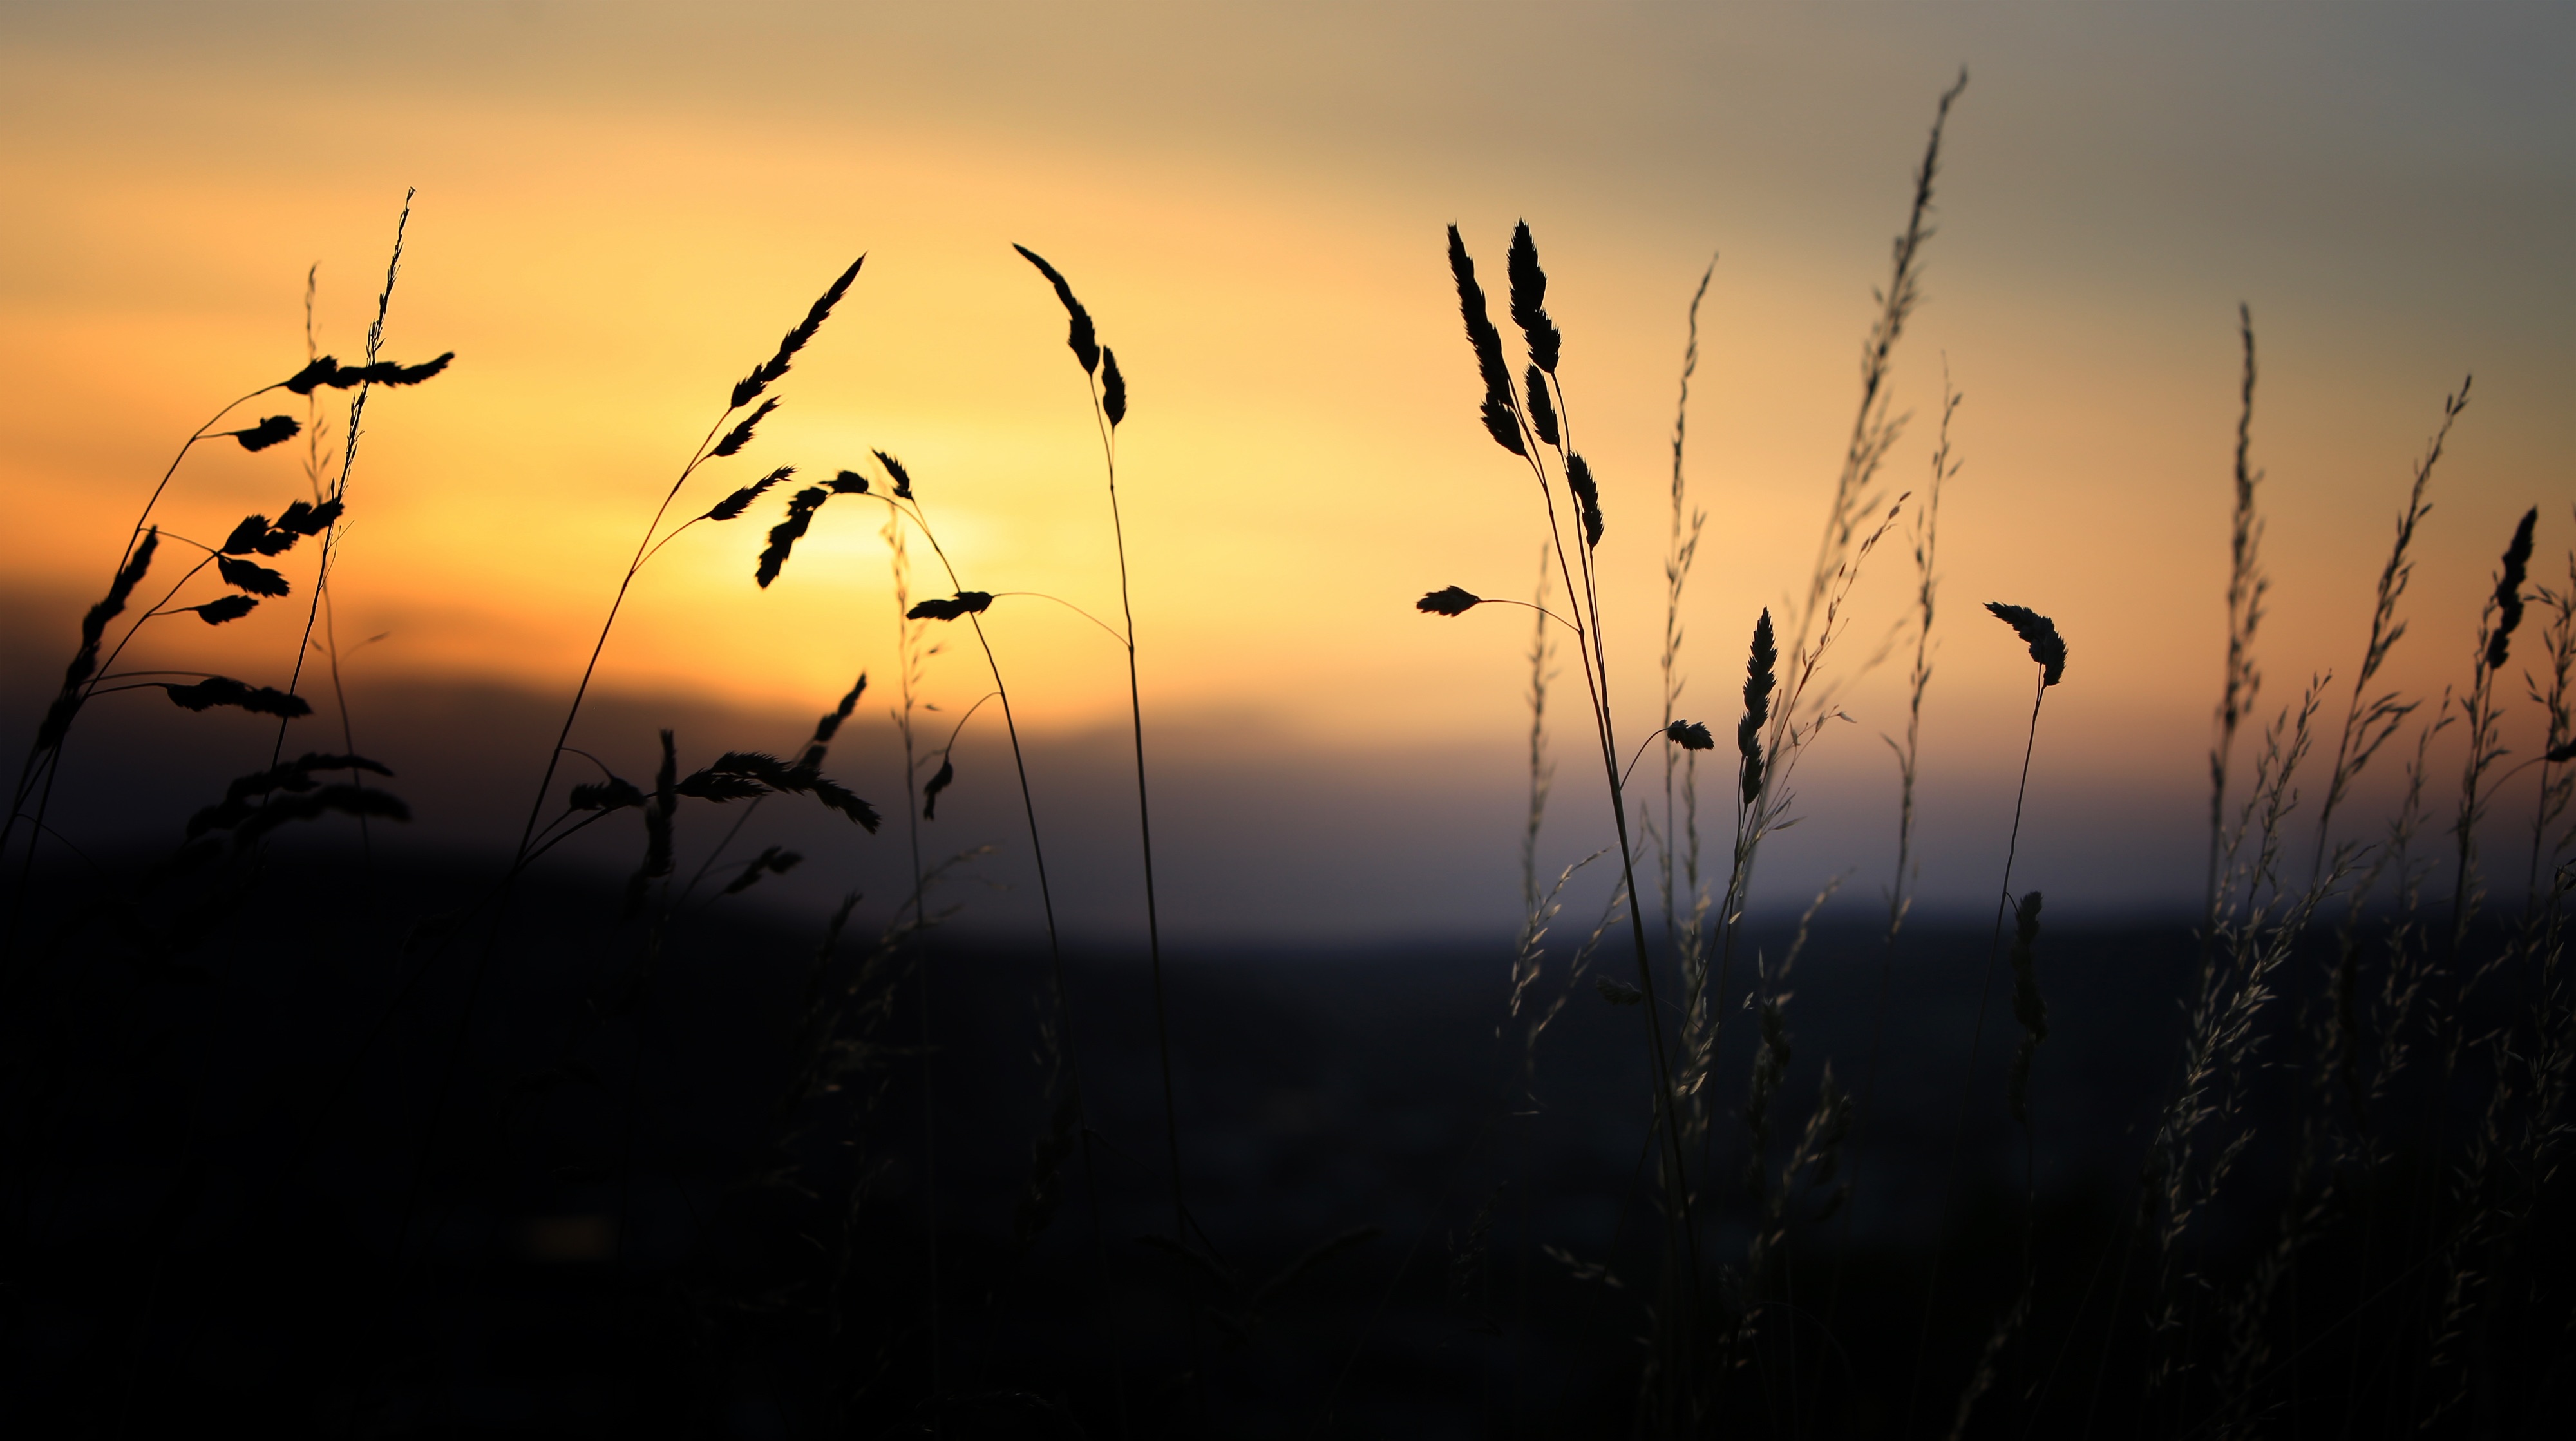
nature, grass, horizon, branch, cloud, sky, sun, sunrise, sunset, sunlight, morning, dawn, atmosphere, dusk, evening, reflection, atmospheric phenomenon, grass family